Public housing estates in Lam Tin

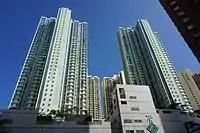
On Tin Estate

Lei On Court is a HOS estate in Lei Yue Mun Road, Lam Tin, Kwun Tong, Kowloon, Hong Kong, located near MTR Lam Tin station. Built in 2002, it consists of six Concord-typed blocks, providing a total of 1684 flats. Blocks A, D, E and F are built in conjunction with the carpark building, whereas Block B and C stand separately at the northwest of the Court.